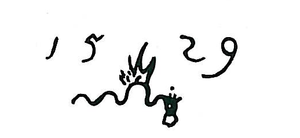
Lucas Maler, dit Lucas Cranach l’Ancien, né le 4 octobre 1472 à Kronach et mort le 16 octobre 1553 à Weimar, est un peintre et graveur de la Renaissance allemande.